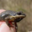
Label: frog